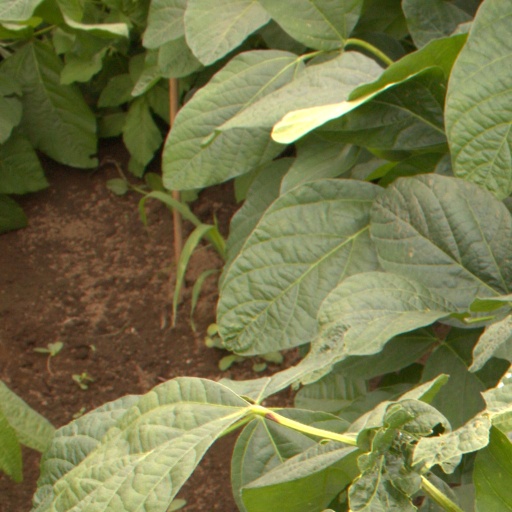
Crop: soybean